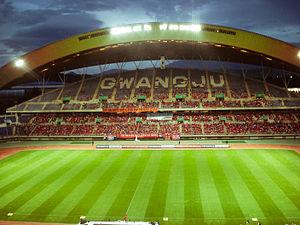
La saison 2020 du Championnat de Corée du Sud de football est la 38ᵉ édition de la première division sud-coréenne, la K League 1. En raison de la pandémie de Covid-19, les douze clubs engagés s'affrontent à deux reprises lors de la phase régulière. À l'issue de celle-ci, les six premiers jouent la poule pour le titre et s'affrontent une ou deux nouvelle fois, tandis que les six derniers font de même au sein de la poule de relégation. Le dernier du classement est relégué, l'avant-dernier doit disputer un barrage de promotion-relégation face à une formation de deuxième division.
La saison 2018 du Championnat de Corée du Sud de football est la 36ᵉ édition de la première division sud-coréenne, la K League. Les douze clubs engagés s'affrontent à trois reprises lors de la phase régulière. À l'issue de celle-ci, les six premiers jouent la poule pour le titre et s'affrontent une nouvelle fois, tandis que les six derniers font de même au sein de la poule de relégation. Le dernier du classement est relégué, l'avant-dernier doit disputer un barrage de promotion-relégation face à une formation de deuxième division.
La saison 2017 du Championnat de Corée du Sud de football est la 35ᵉ édition de la première division sud-coréenne, la K League. Les douze clubs engagés s'affrontent à trois reprises lors de la phase régulière. À l'issue de celle-ci, les six premiers jouent la poule pour le titre et s'affrontent une nouvelle fois, tandis que les six derniers font de même au sein de la poule de relégation. Le dernier du classement est relégué, l'avant-dernier doit disputer un barrage de promotion-relégation face à une formation de deuxième division.